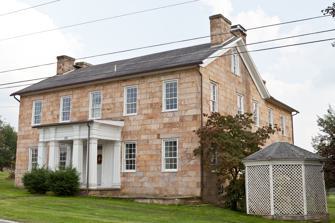
Building: Hagans Homestead
Country: United States of America
Year built: 1830
Historic house in West Virginia, United States United States historic place Hagans Homestead U.S. National Register of Historic Places Show map of West Virginia Show map of the United States Location WV 26, 1 mi. N of jct. with I-68E (Exit 23), Brandonville, West Virginia Coordinates 39°39′56″N 79°37′22″W / 39.66556°N 79.62278°W / 39.66556; -79.62278 Area 1.1 acres (0.45 ha) Built 1830 ; 195 years ago ( 1830 ) Architect I. Newlon, C. Fuller Architectural style Greek Revival NRHP reference No. 93000617 Added to NRHP July 14, 1993 Hagans Homestead , also known as Barnes Hotel and Stone Manor Tourist Home, is a historic home located at Brandonville , Preston County, West Virginia . It was built in 1830, and is a large 2 + 1 ⁄ 2 -story, L-shaped house built of native cut sandstone . It consists of a main block, measuring 28 by 24 feet (8.5 by 7.3 m), with a 1 + 1 ⁄ 2 -story frame addition measuring 20 by 20 feet (6.1 by 6.1 m) feet. Also on the property is a Victorian gazebo , originally built as a well house . Built originally as a single-family dwelling, the Barnes family maintained the house as a hotel during the early 1900s, then later a tourist home in the 1940s and 1950s.  It was divided into two apartments during the 1960s, then returned to a single-family home after 1970. It was listed on the National Register of Historic Places in 1993. References